European International School Manila

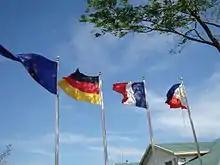
The flags of Germany, France, the Philippines, and the European Union hoisted at the EIS

The two school offer an International Baccalaureate Diploma Programme on the German side, and the French Baccalaureat on the side of LFM. GESM is recognized by the German Embassy and German International Schools Abroad. LFM is recognized by the French Embassy and Agency for French Education abroad.